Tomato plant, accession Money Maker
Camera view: horizontal (90 deg, fisheye); turntable rotation: 150 degrees
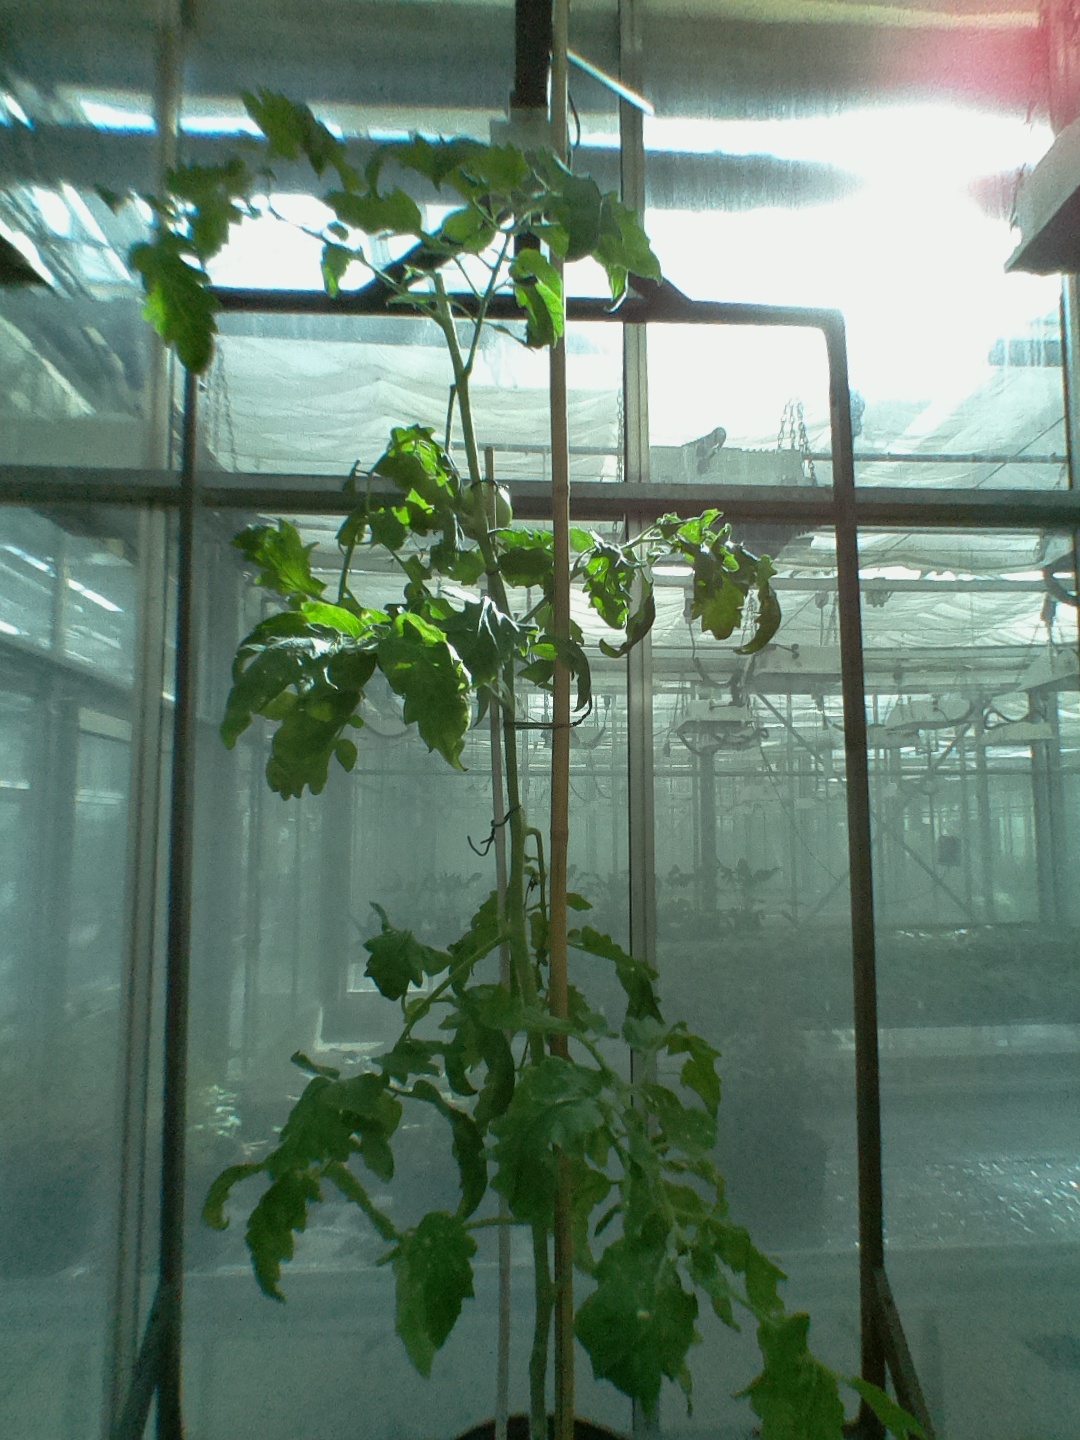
BBCH growth stage 75: 50%-60% of final fruit size